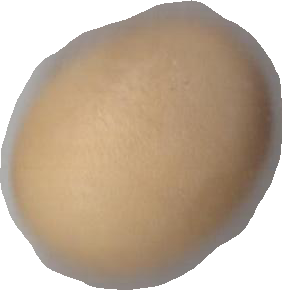
Variety: Dega